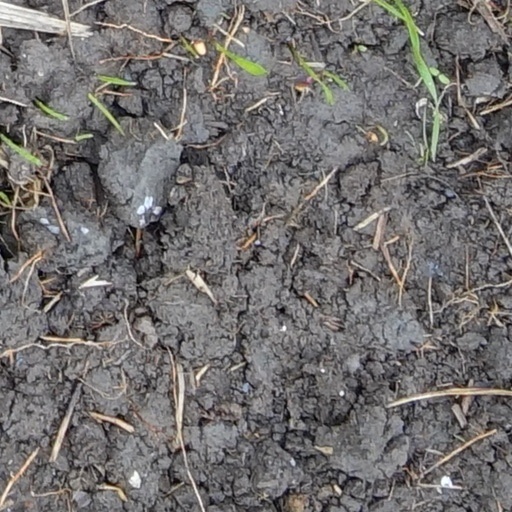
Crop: wheat